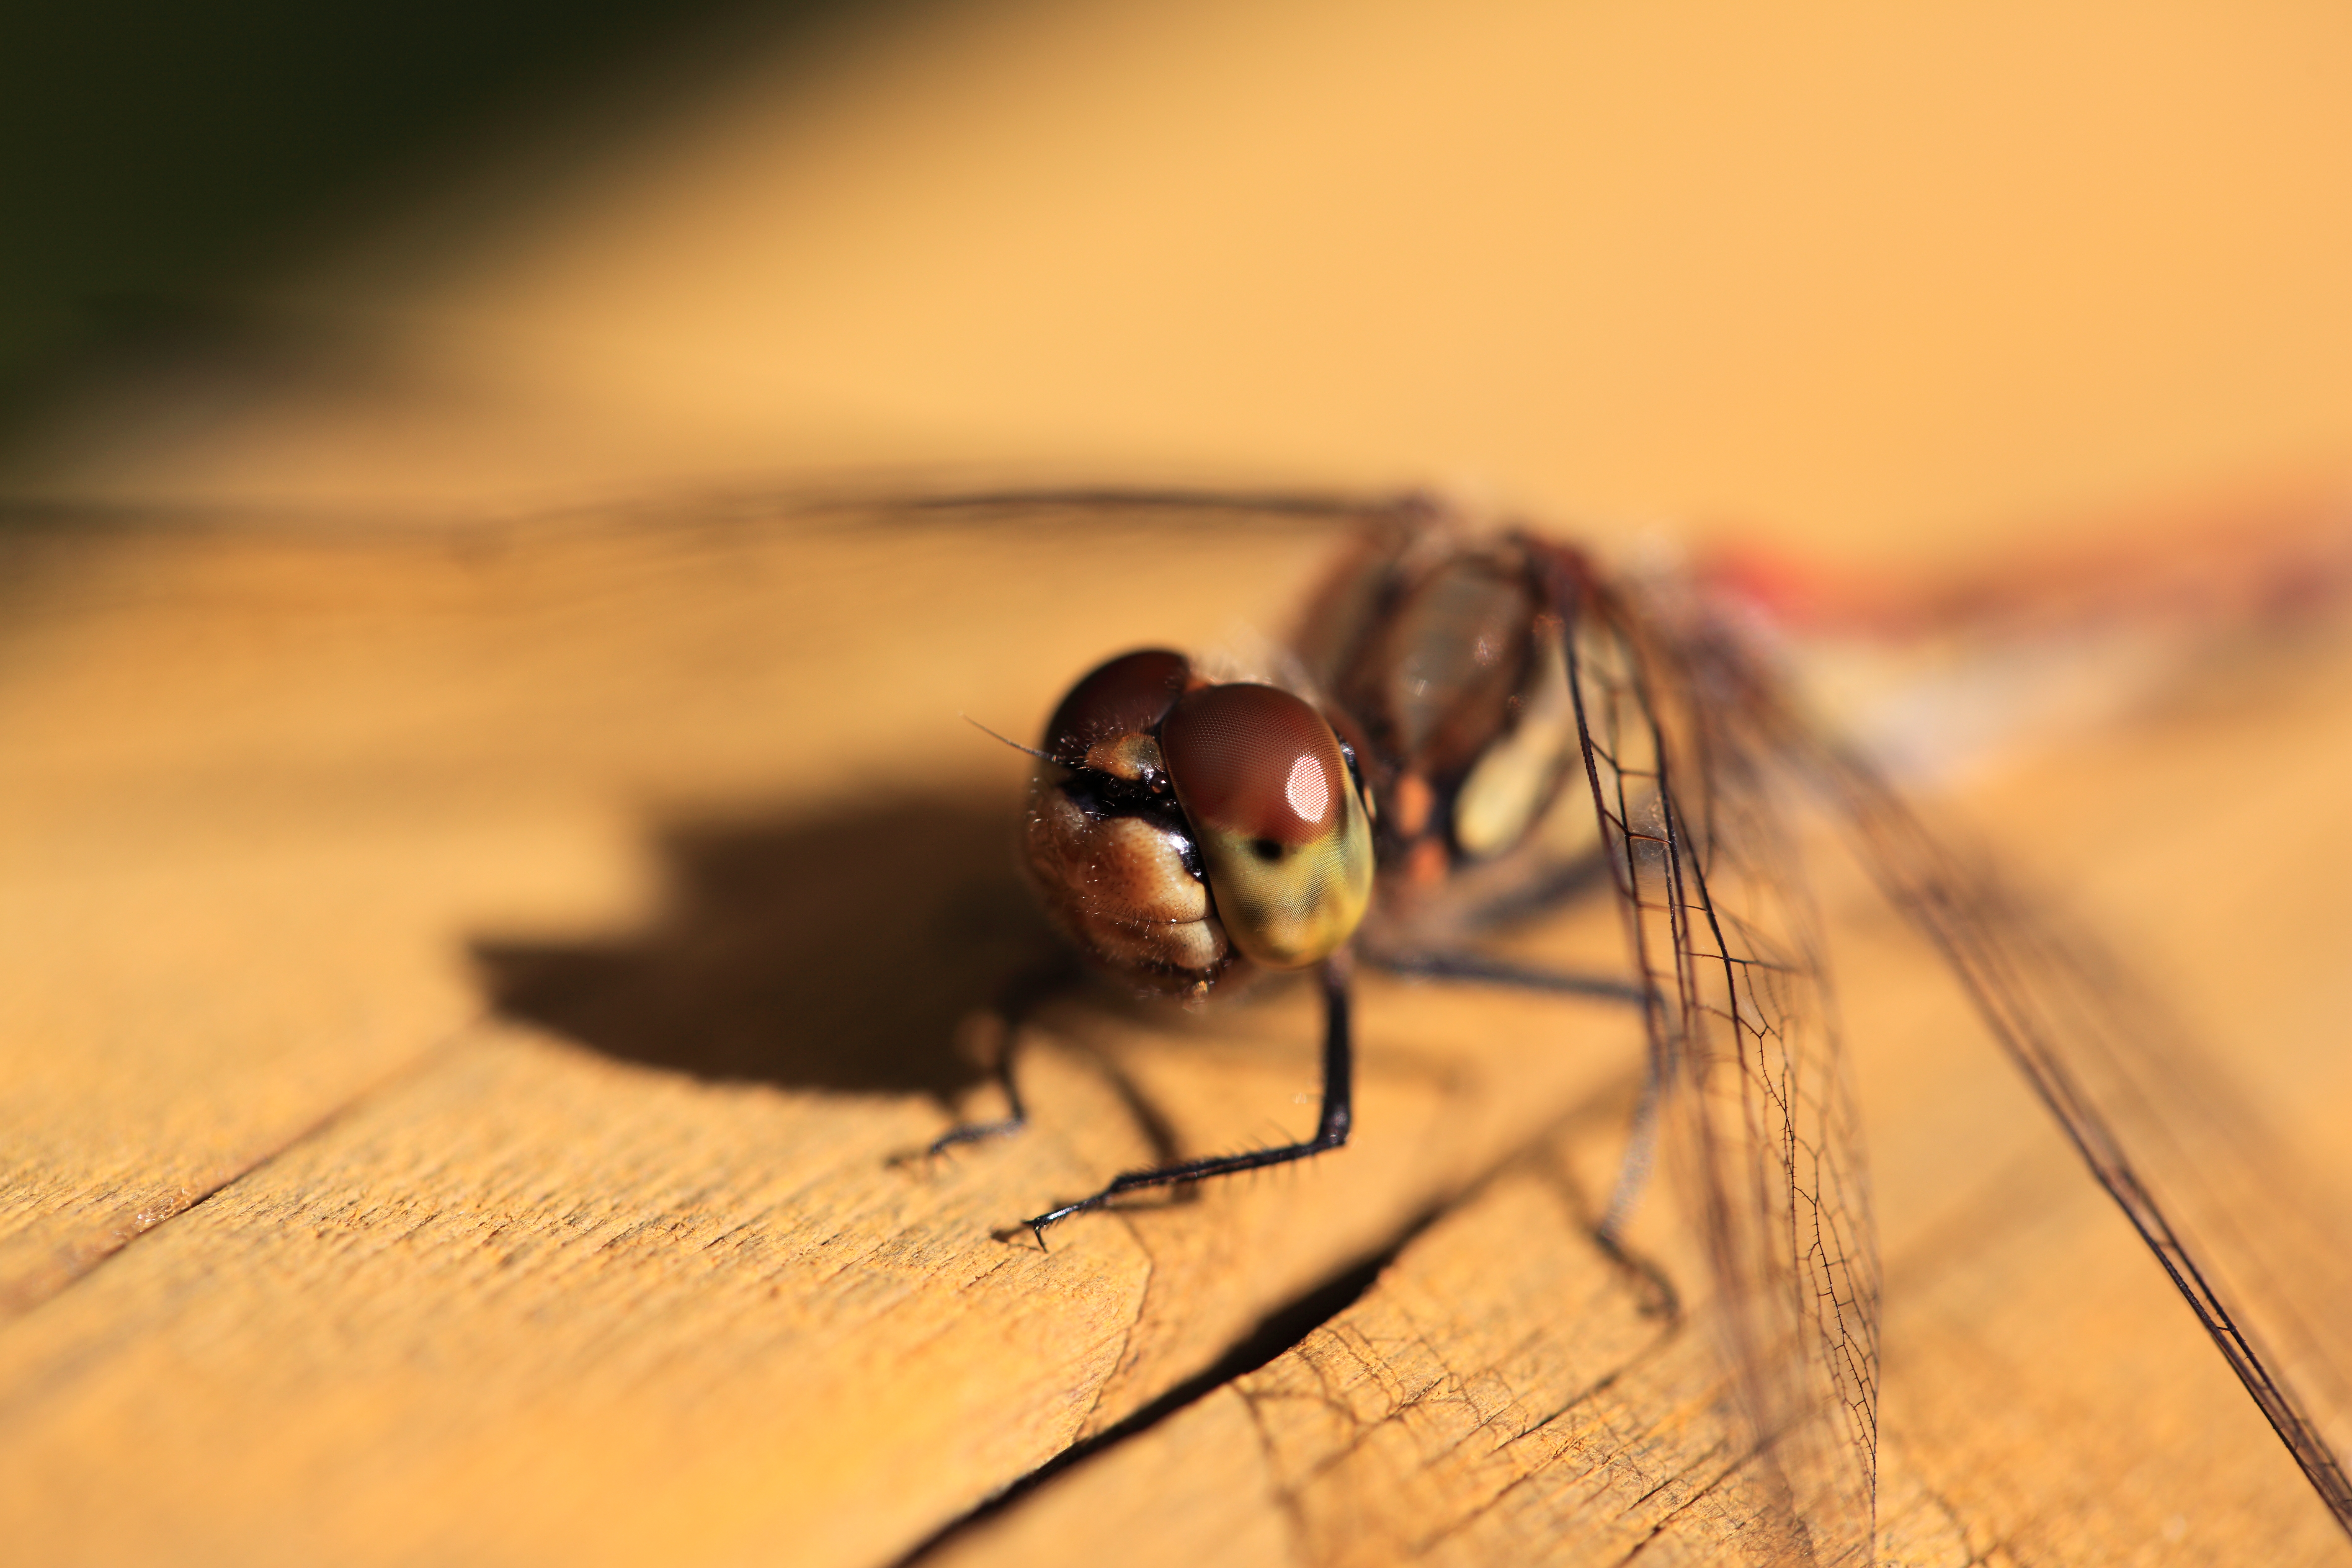
photography, fly, high, insect, fauna, invertebrate, close up, cool image, dragonfly, shrine, tochigi, 5d, hires, markii, hi, res, resolution, kanuma, furuminejinja, kohohen, macro photography, dragonflies and damseflies